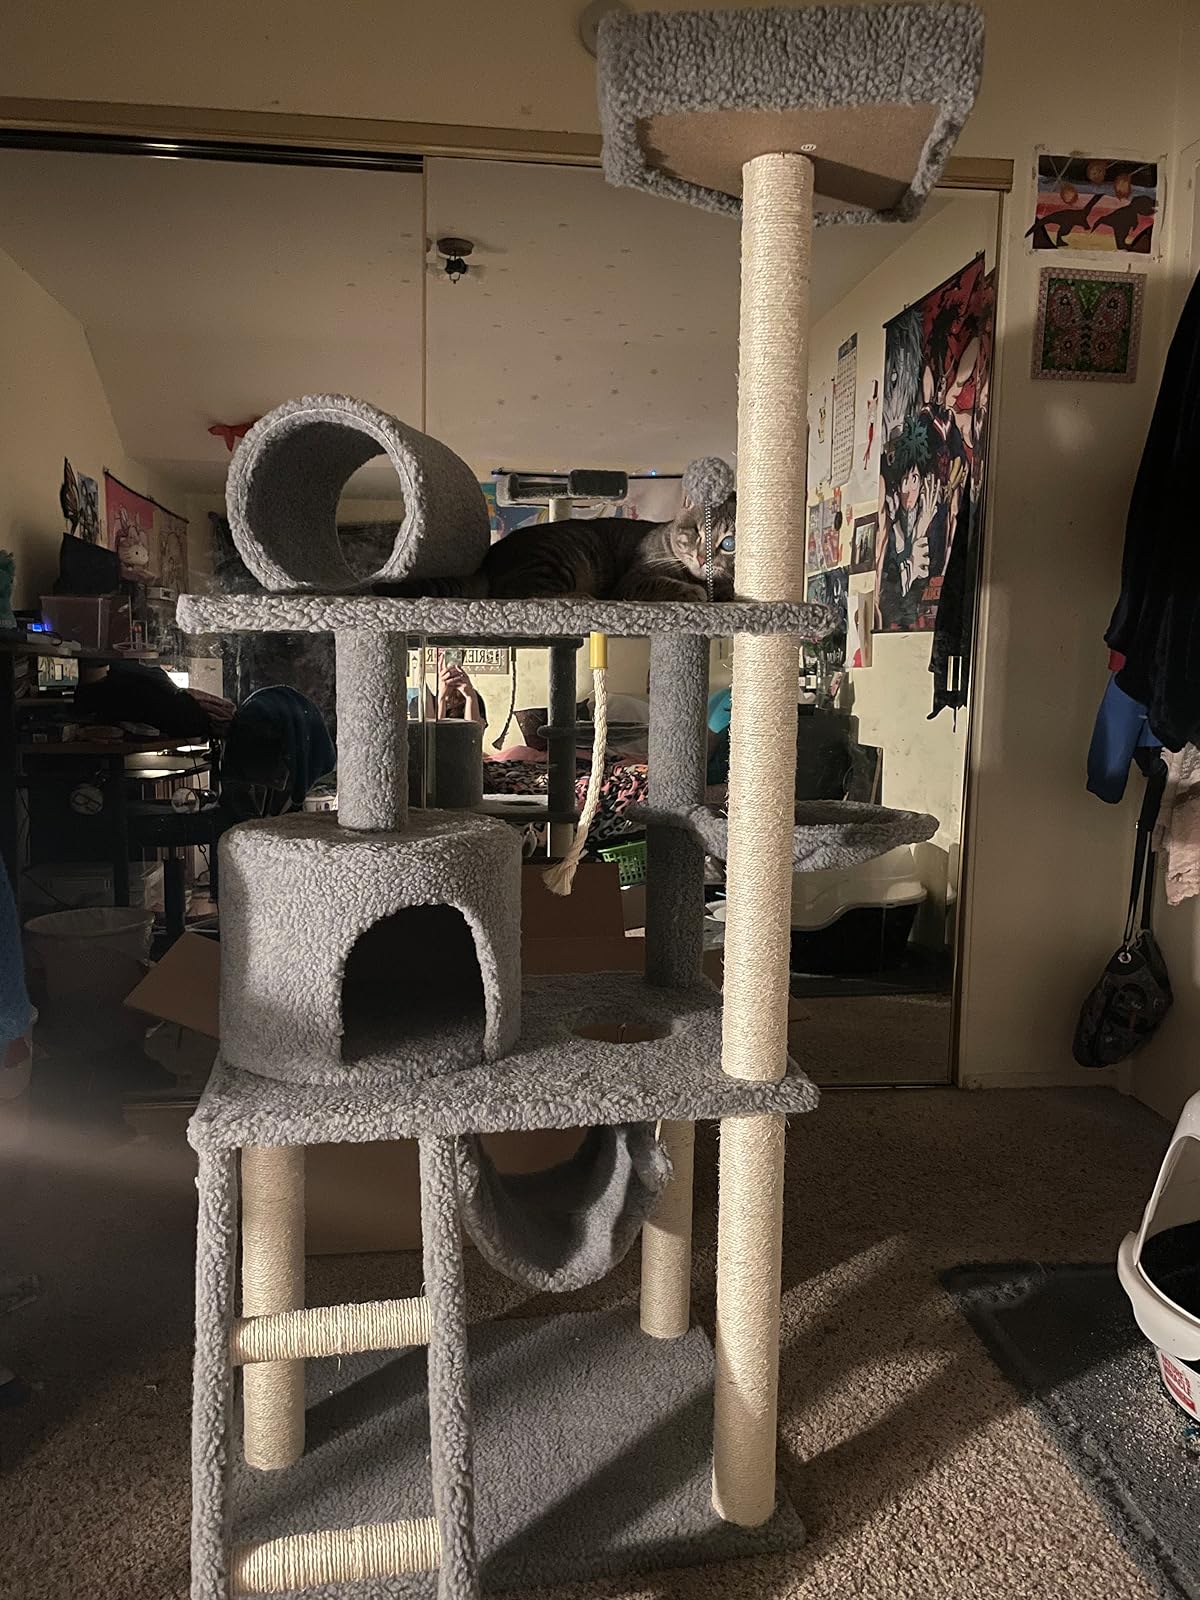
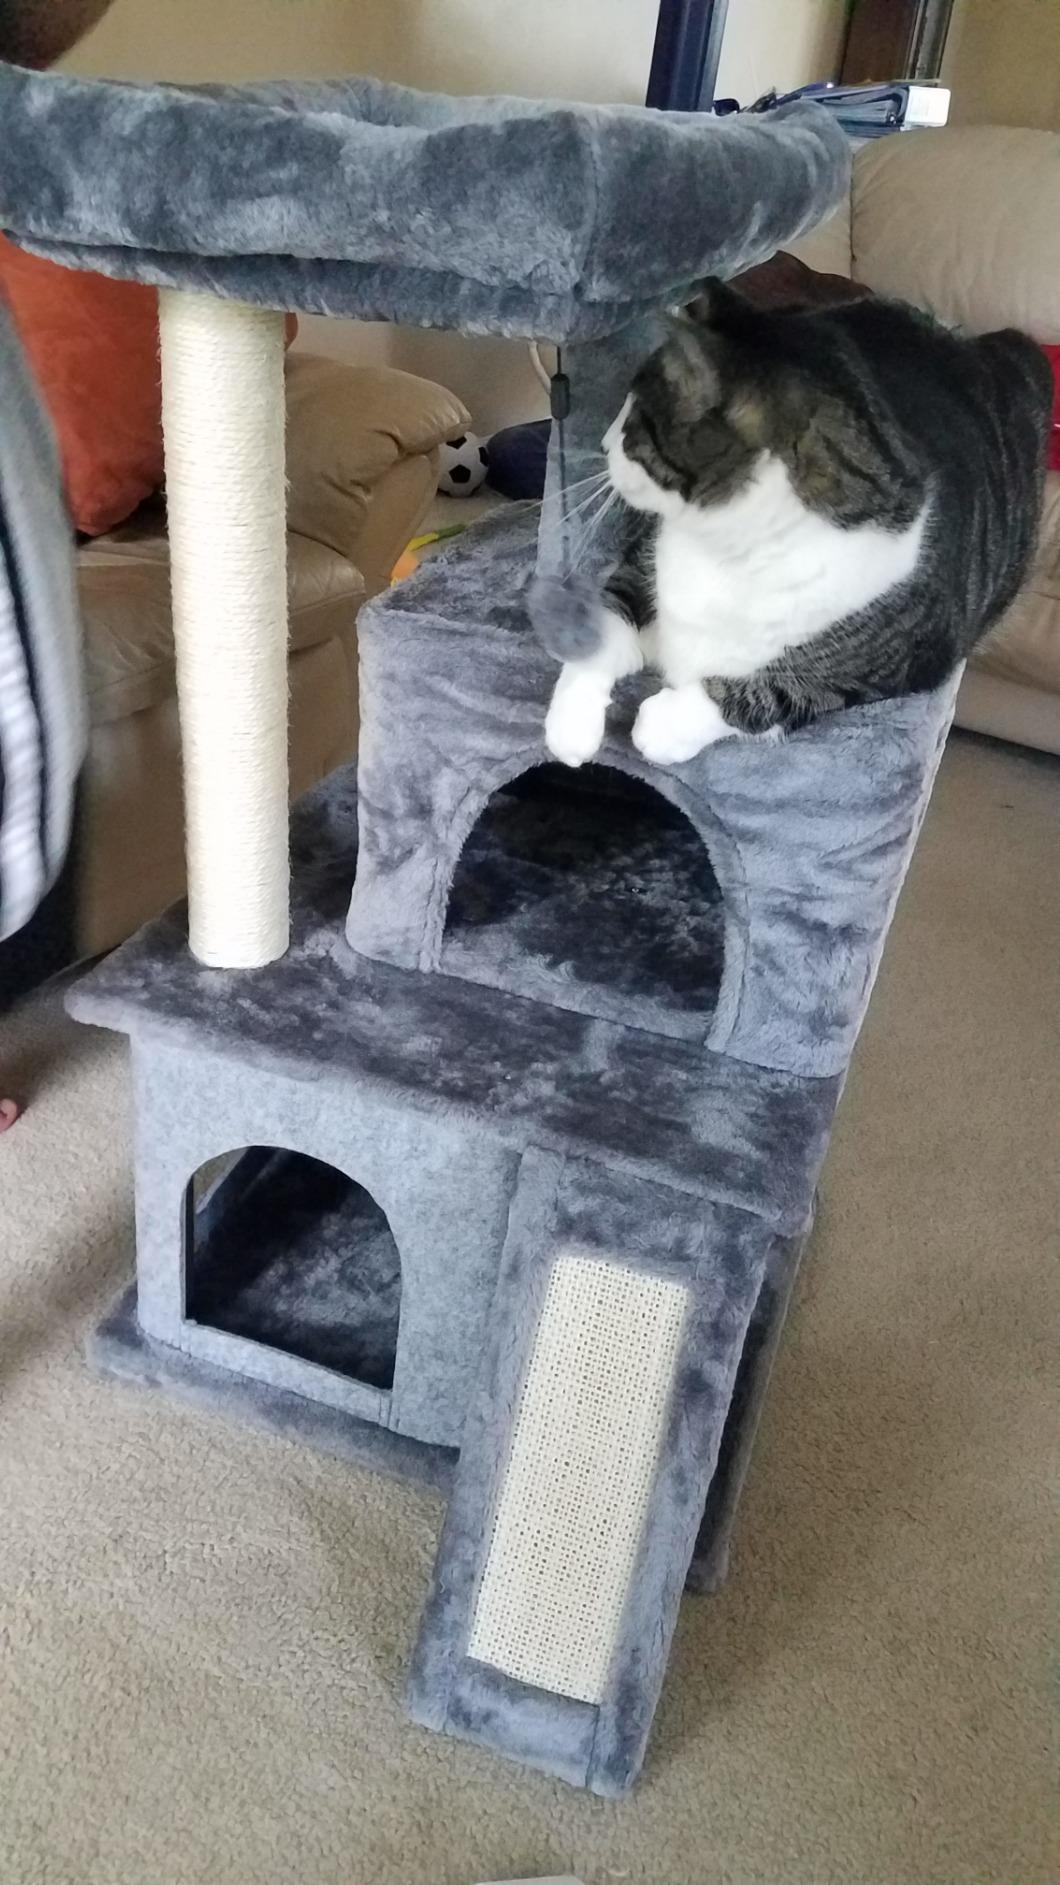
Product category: items_cat tree
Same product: no